Geertgen tot Sint Jans

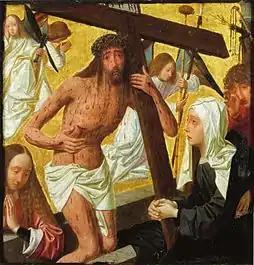
"Man of Sorrows" c. 1485–95

Around 1428 the city was put under siege by the army of Jacqueline, Countess of Hainaut. Haarlem had taken sides with the Cods in the Hook and Cod wars, and thus against Jacoba of Bavaria. The entire Haarlemmerhout wood was burnt down by the enemy. In 1469 the commandry of St. John in Haarlem was promoted to a special status that fell directly under the grand Prior of Germany. Before that it was a subordinate commandry of the Balij of Utrecht, which had 12 commandries reporting to it. The commandry of St. John became quite wealthy from donations by the local families Berkenrode, Assendelft, van Brederode, Tetrode, Schoten, and Adrichem. Schoten was also the location of a St. Lazarus church (currently part of Museum van de Geest) that later came into the possession of the St. Janskerk.